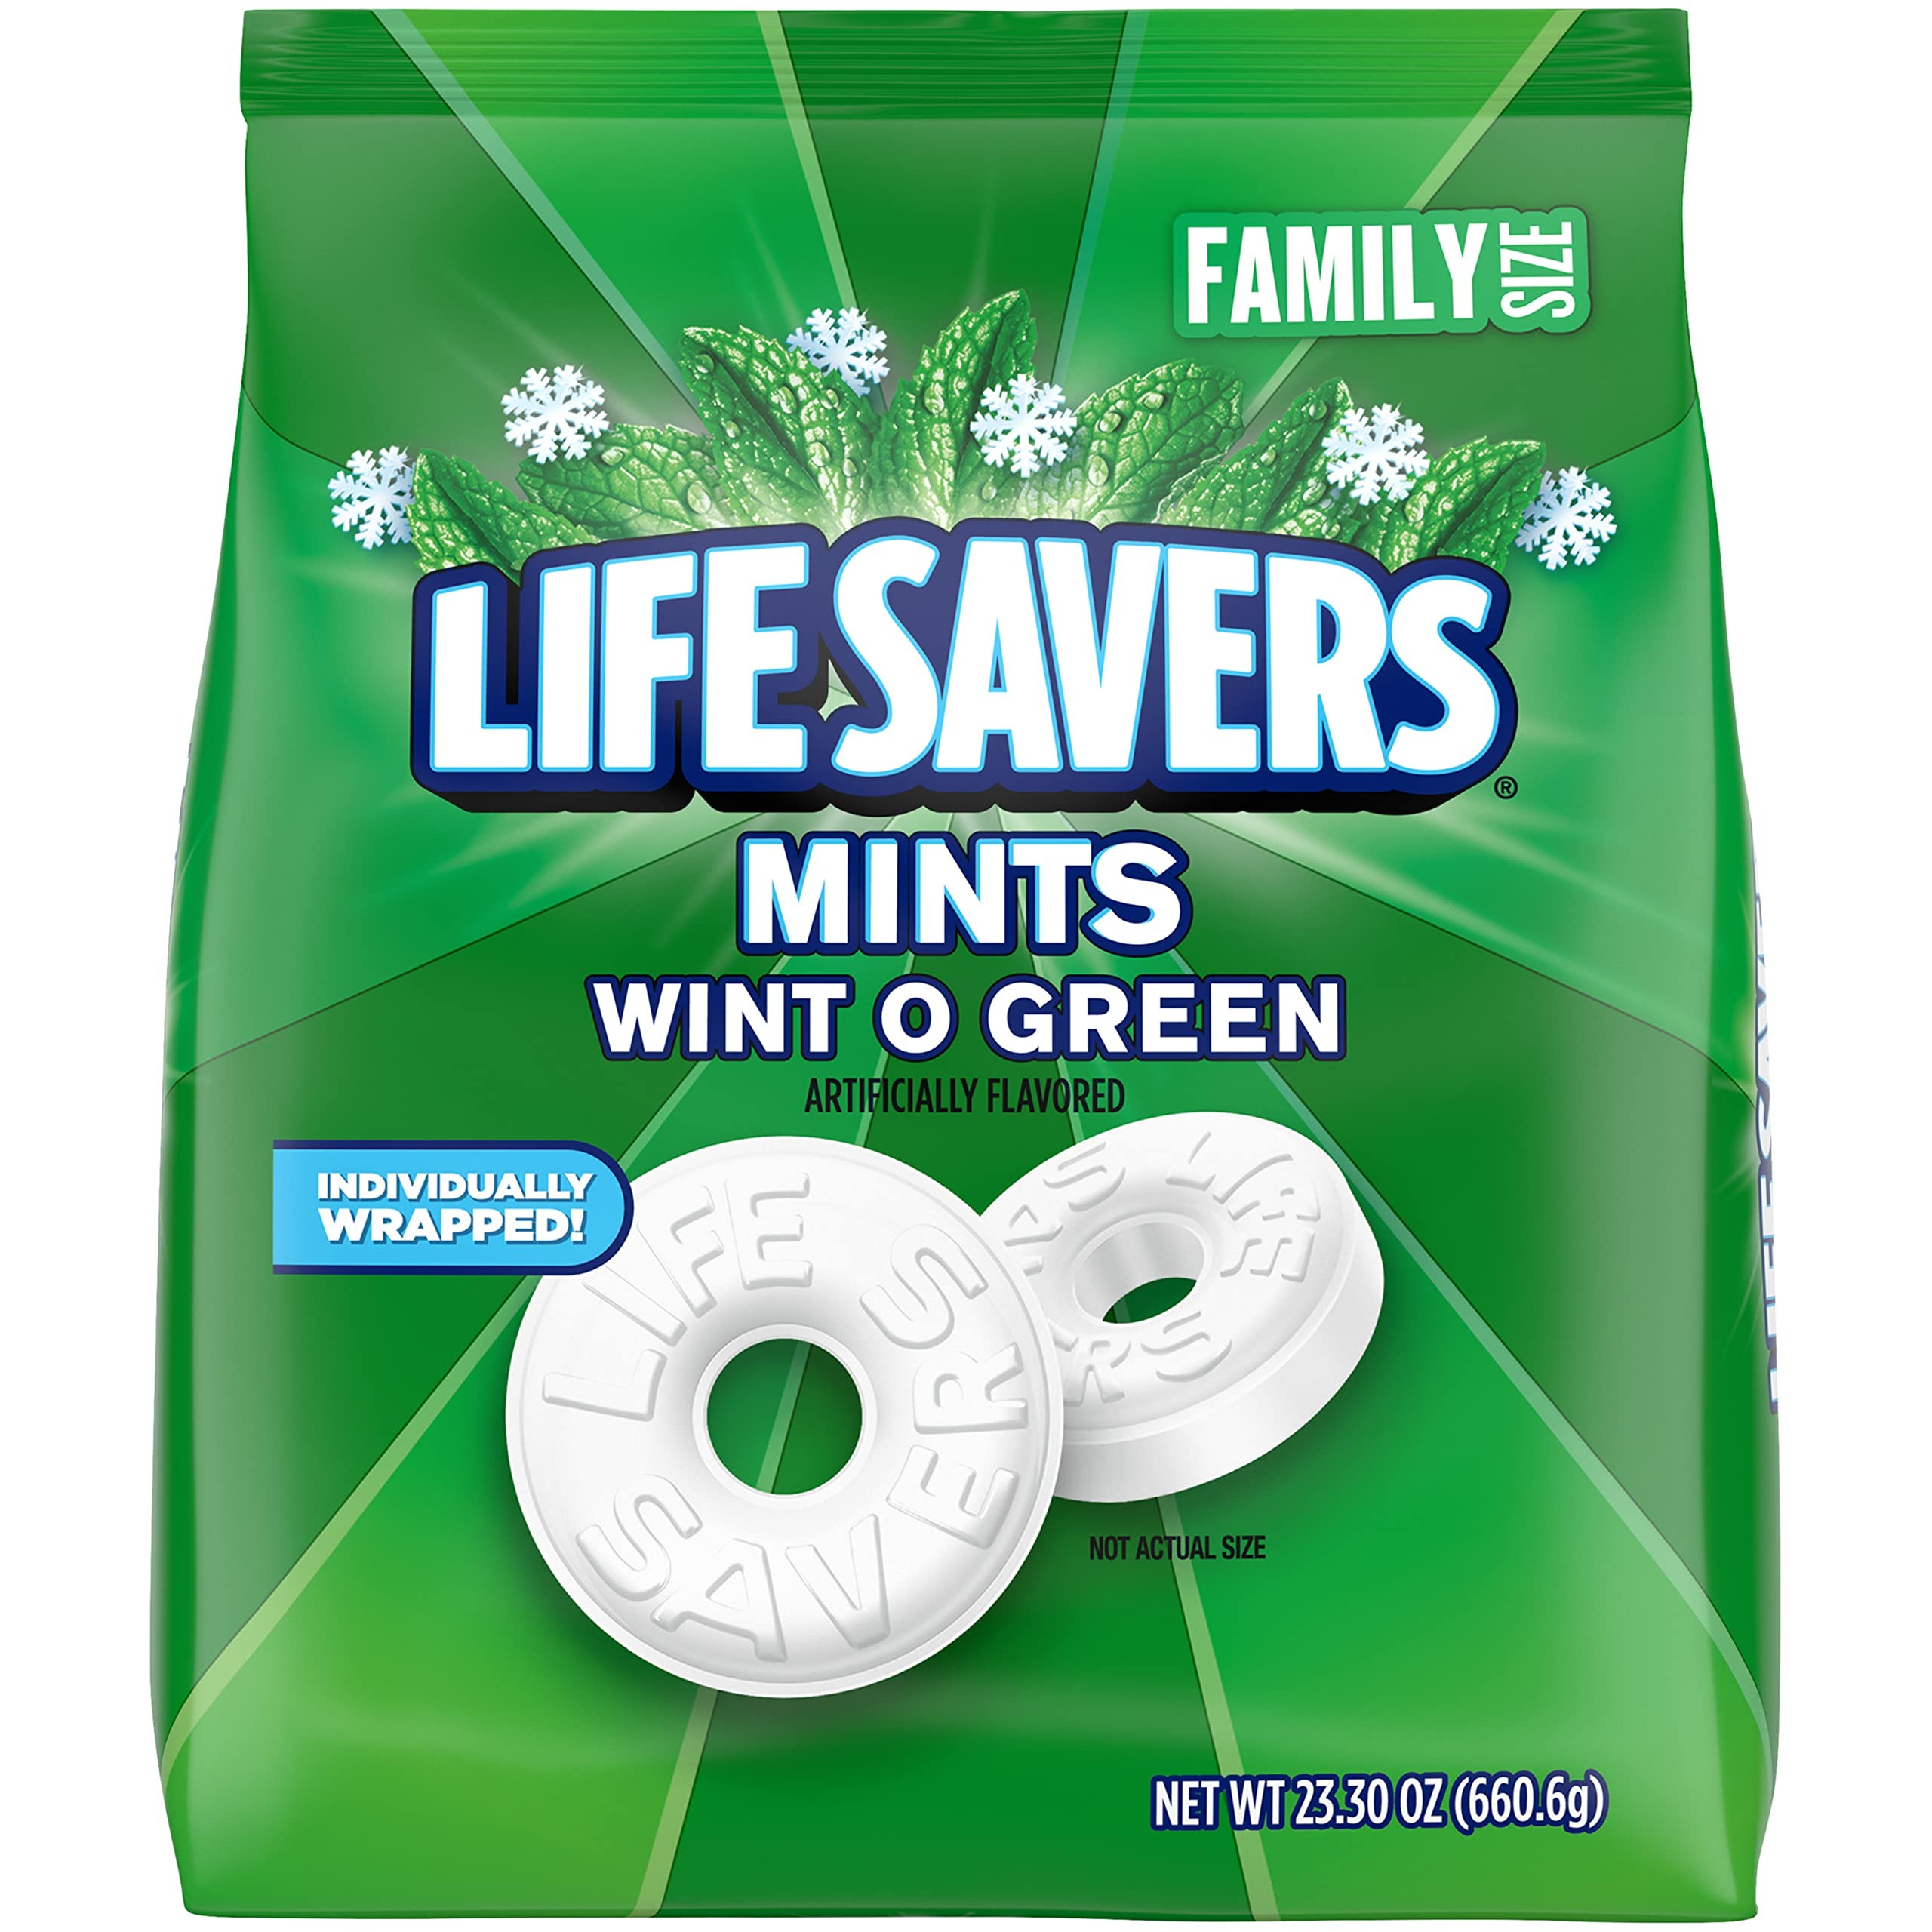
Item Name: LIFE SAVERS Wint-O-Green Breath Mint Hard Candy, Family Size, 23.3 oz Bag
Bullet Point 1: Contains one (1) 23.3-ounce family size bags of LIFE SAVERS Wint O Green Mint Candy
Bullet Point 2: Filled with icy wintergreen flavor, LIFE SAVERS Mints are a hole lot of fun
Bullet Point 3: Keep your breath fresh with the refreshing taste of LIFE SAVERS Mints
Bullet Point 4: LIFE SAVERS mints are great for the breakroom or the reception desk
Bullet Point 5: Stock up on your favorite mints for the home or office
Value: 23.3
Unit: Ounce

Price: 5.09